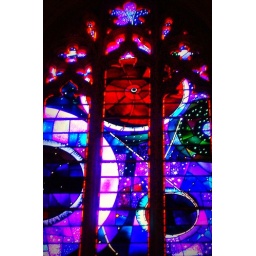
black dot in the middle of the upper sphere is a moon rock